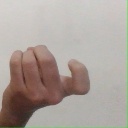
अक्षर: ज